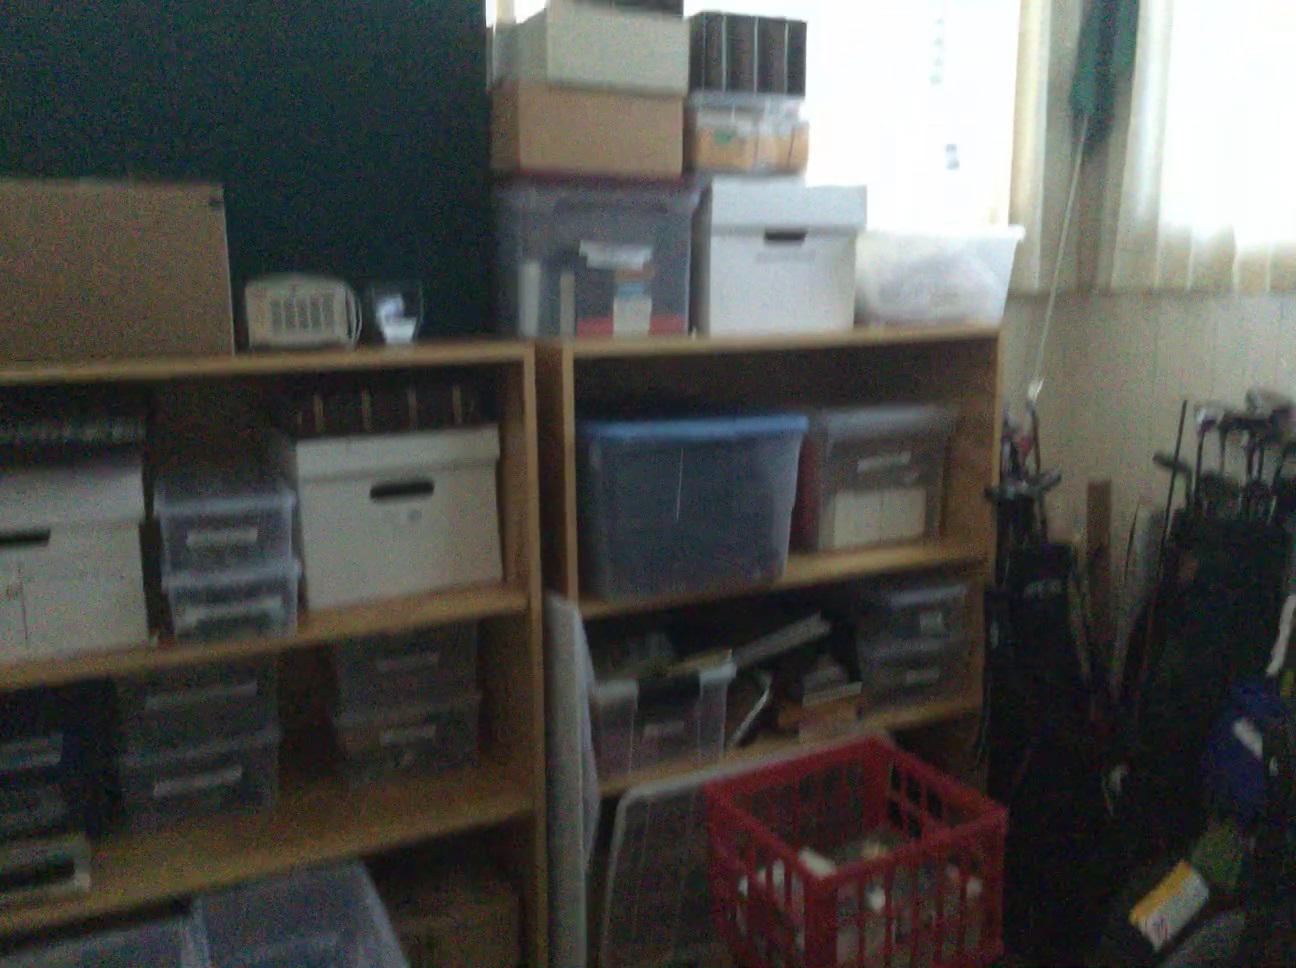
Question: Is the chair behind the box from the second object's perspective? Final answer should be yes or no.
Answer: No